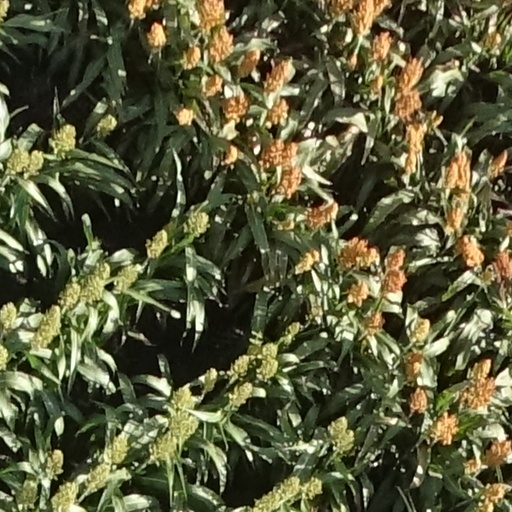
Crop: sorghum